List of birds of Brunei

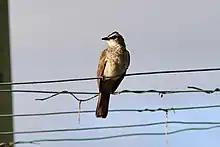
Yellow-vented bulbul

Bulbuls are medium-sized songbirds. Some are colorful with yellow, red or orange vents, cheeks, throats or supercilia, but most are drab, with uniform olive-brown to black plumage. Some species have distinct crests.